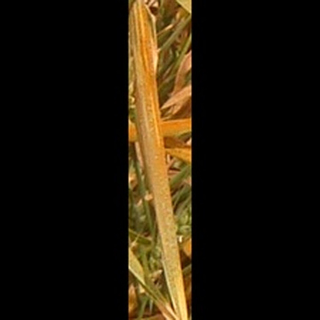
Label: wheat_brown_rust